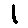
Label: 1